Bergdietikon

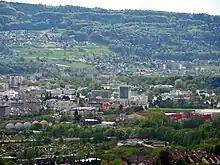
Schlieren, Bergdietikon (to the left) and Dietikon (to the right) in Limmtatal

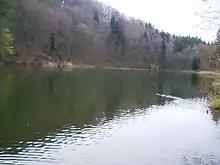
Egelsee in Bergdietikon

Bergdietikon has an area, , of . Of this area, 54.6% is used for agricultural purposes, while 27.3% is forested. Of the rest of the land, 16.8% is settled (buildings or roads) and the remainder (1.3%) is non-productive (rivers or lakes).